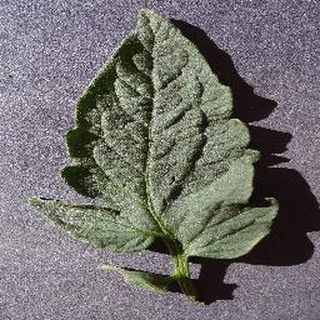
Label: healthy_tomato